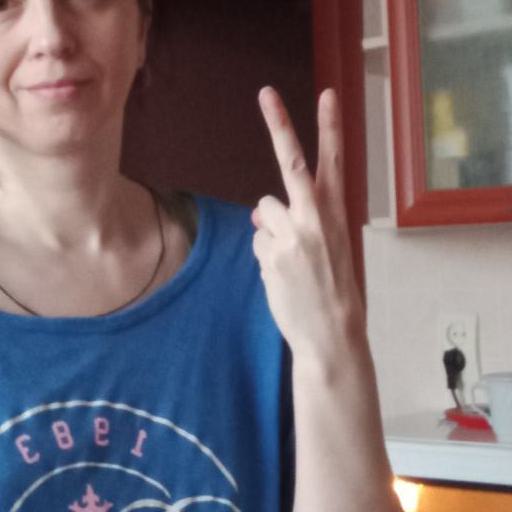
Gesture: peace_inverted